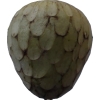
Label: cherimoya